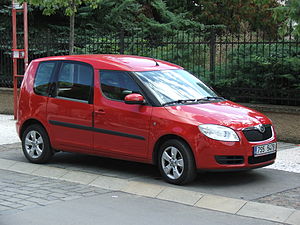
Škoda Auto / Modeller
Škoda Auto, a. s. almindeligvis kendt som Škoda er en bilproducent fra Tjekkiet. Škoda blev i år 2000 et 100% ejet datterselskab til Volkswagen Group. Virksomhedens globale salg nåede i 2011 875.000 solgte biler. Mladá Boleslav er hjemsted for Skodas hovedsæde.